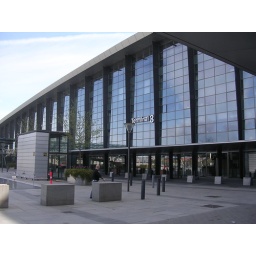
The roof of this terminal building is designed in the shape of an aircraft wing